John Geist and Sons Blacksmith Shop and House

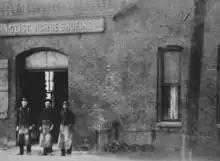
Image from (circa 1900) – John Geist and Sons Blacksmith Shop and House

The John Geist and Sons Blacksmith Shop and House was one of Nashville's oldest businesses to remain in continuous family ownership and operation (1886 to 2006). The first building constructed on the site in 1886 was a frame house: in 1900 a new brick building was built on the site and it remains today. When the automobile began to supplant the horse as transportation John Geist began to offer decorative ironwork. Until 2018 the building was still owned by the Geist family.